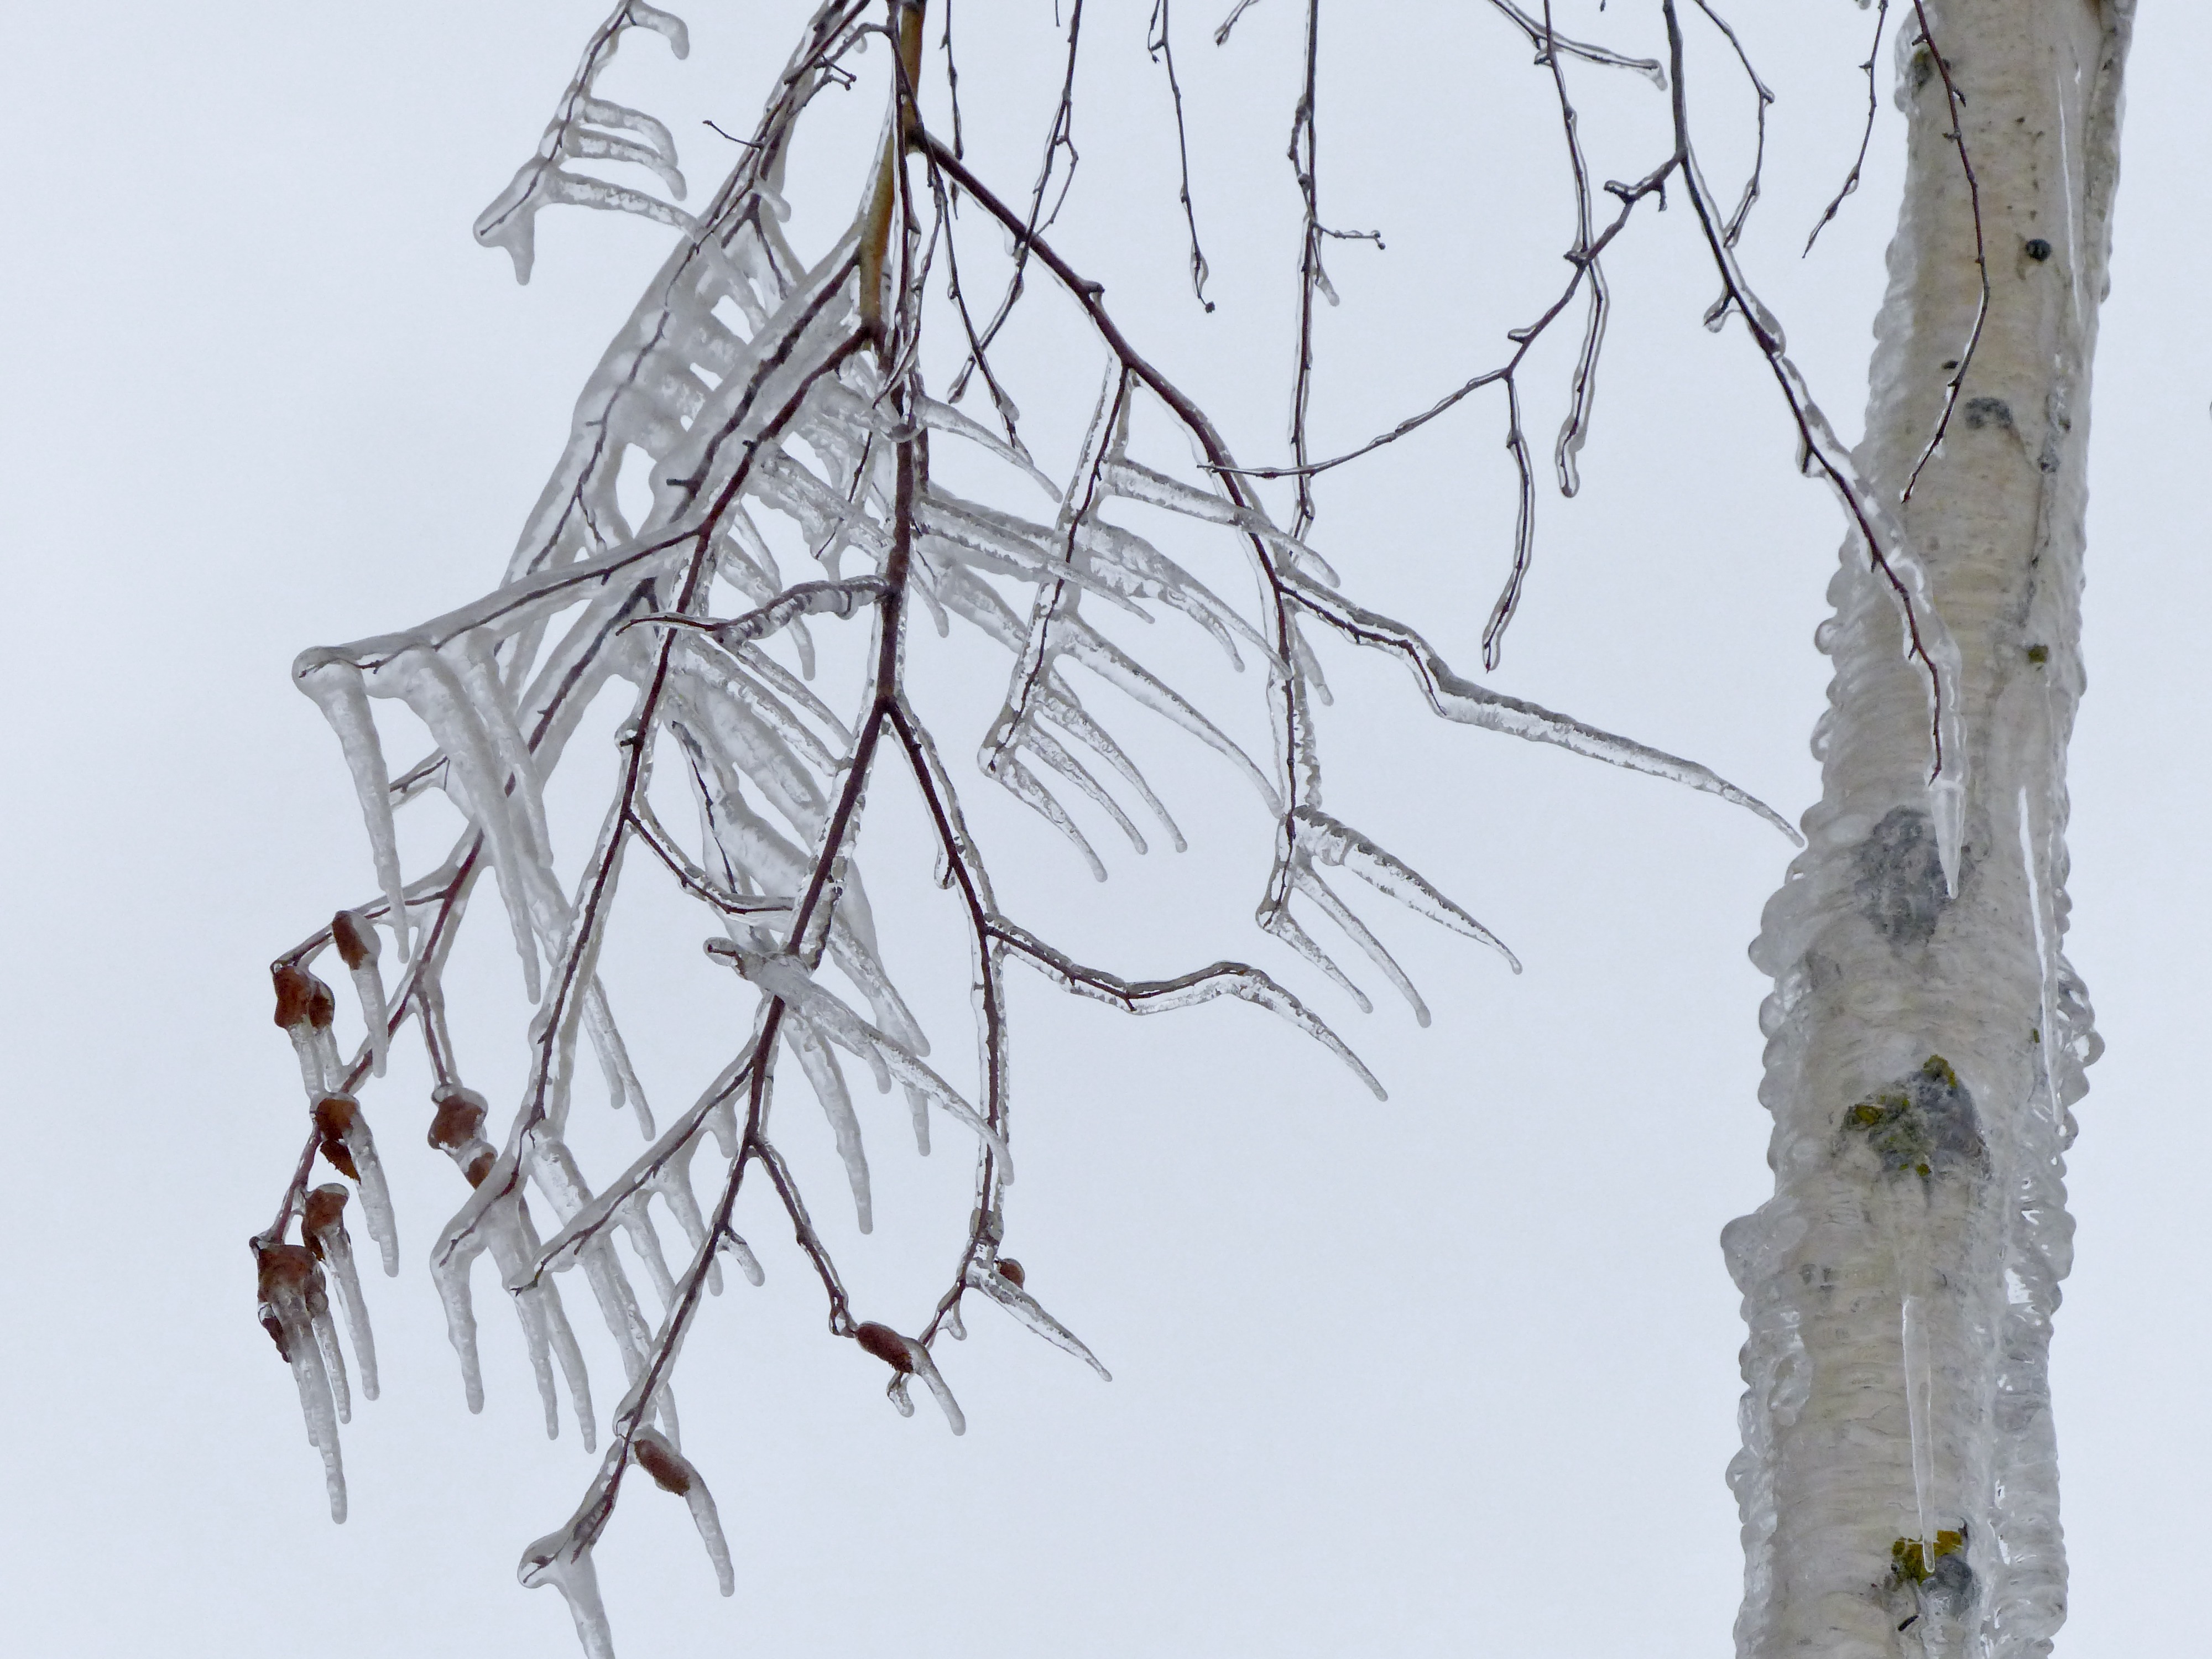
tree, nature, branch, snow, cold, winter, plant, frost, ice, birch, season, twig, close up, icy, icicle, freezing, woody plant, outdoor structure, ice covered